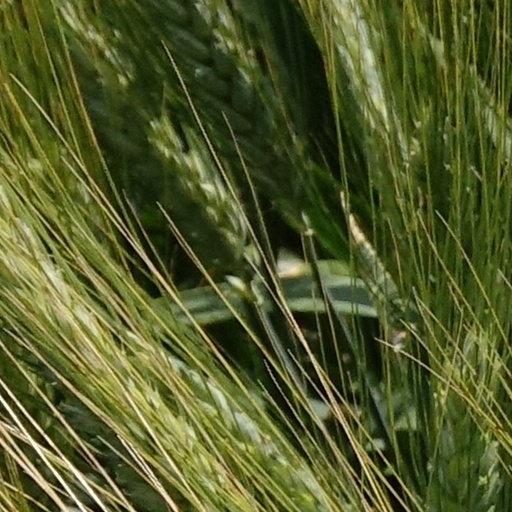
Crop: wheat